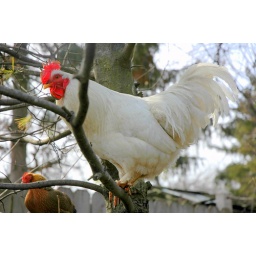
chicken in a tree